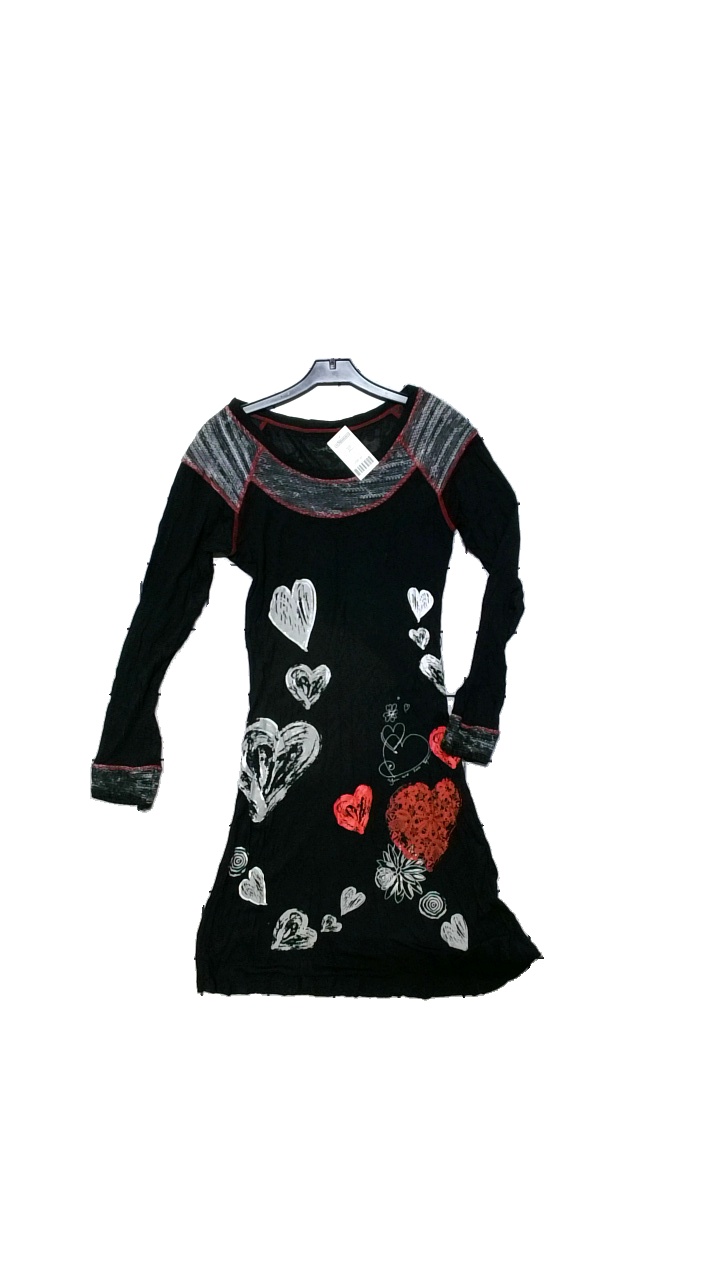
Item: Dress (Ladies)
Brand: Missing
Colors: Black, Red, Grey
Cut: Regular
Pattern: Floral print
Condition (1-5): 4
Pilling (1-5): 4
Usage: Reuse
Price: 250-400